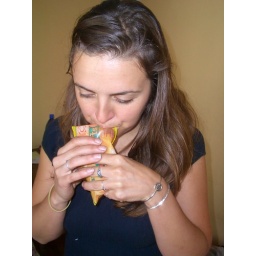
drinks in bags cuts back on packaging. homemade drinks come in clear sandwhich bags tied around a straw.